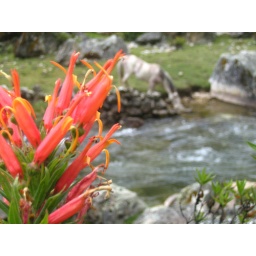
Flower by river with horse